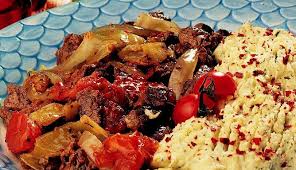
Yemek: et_sote